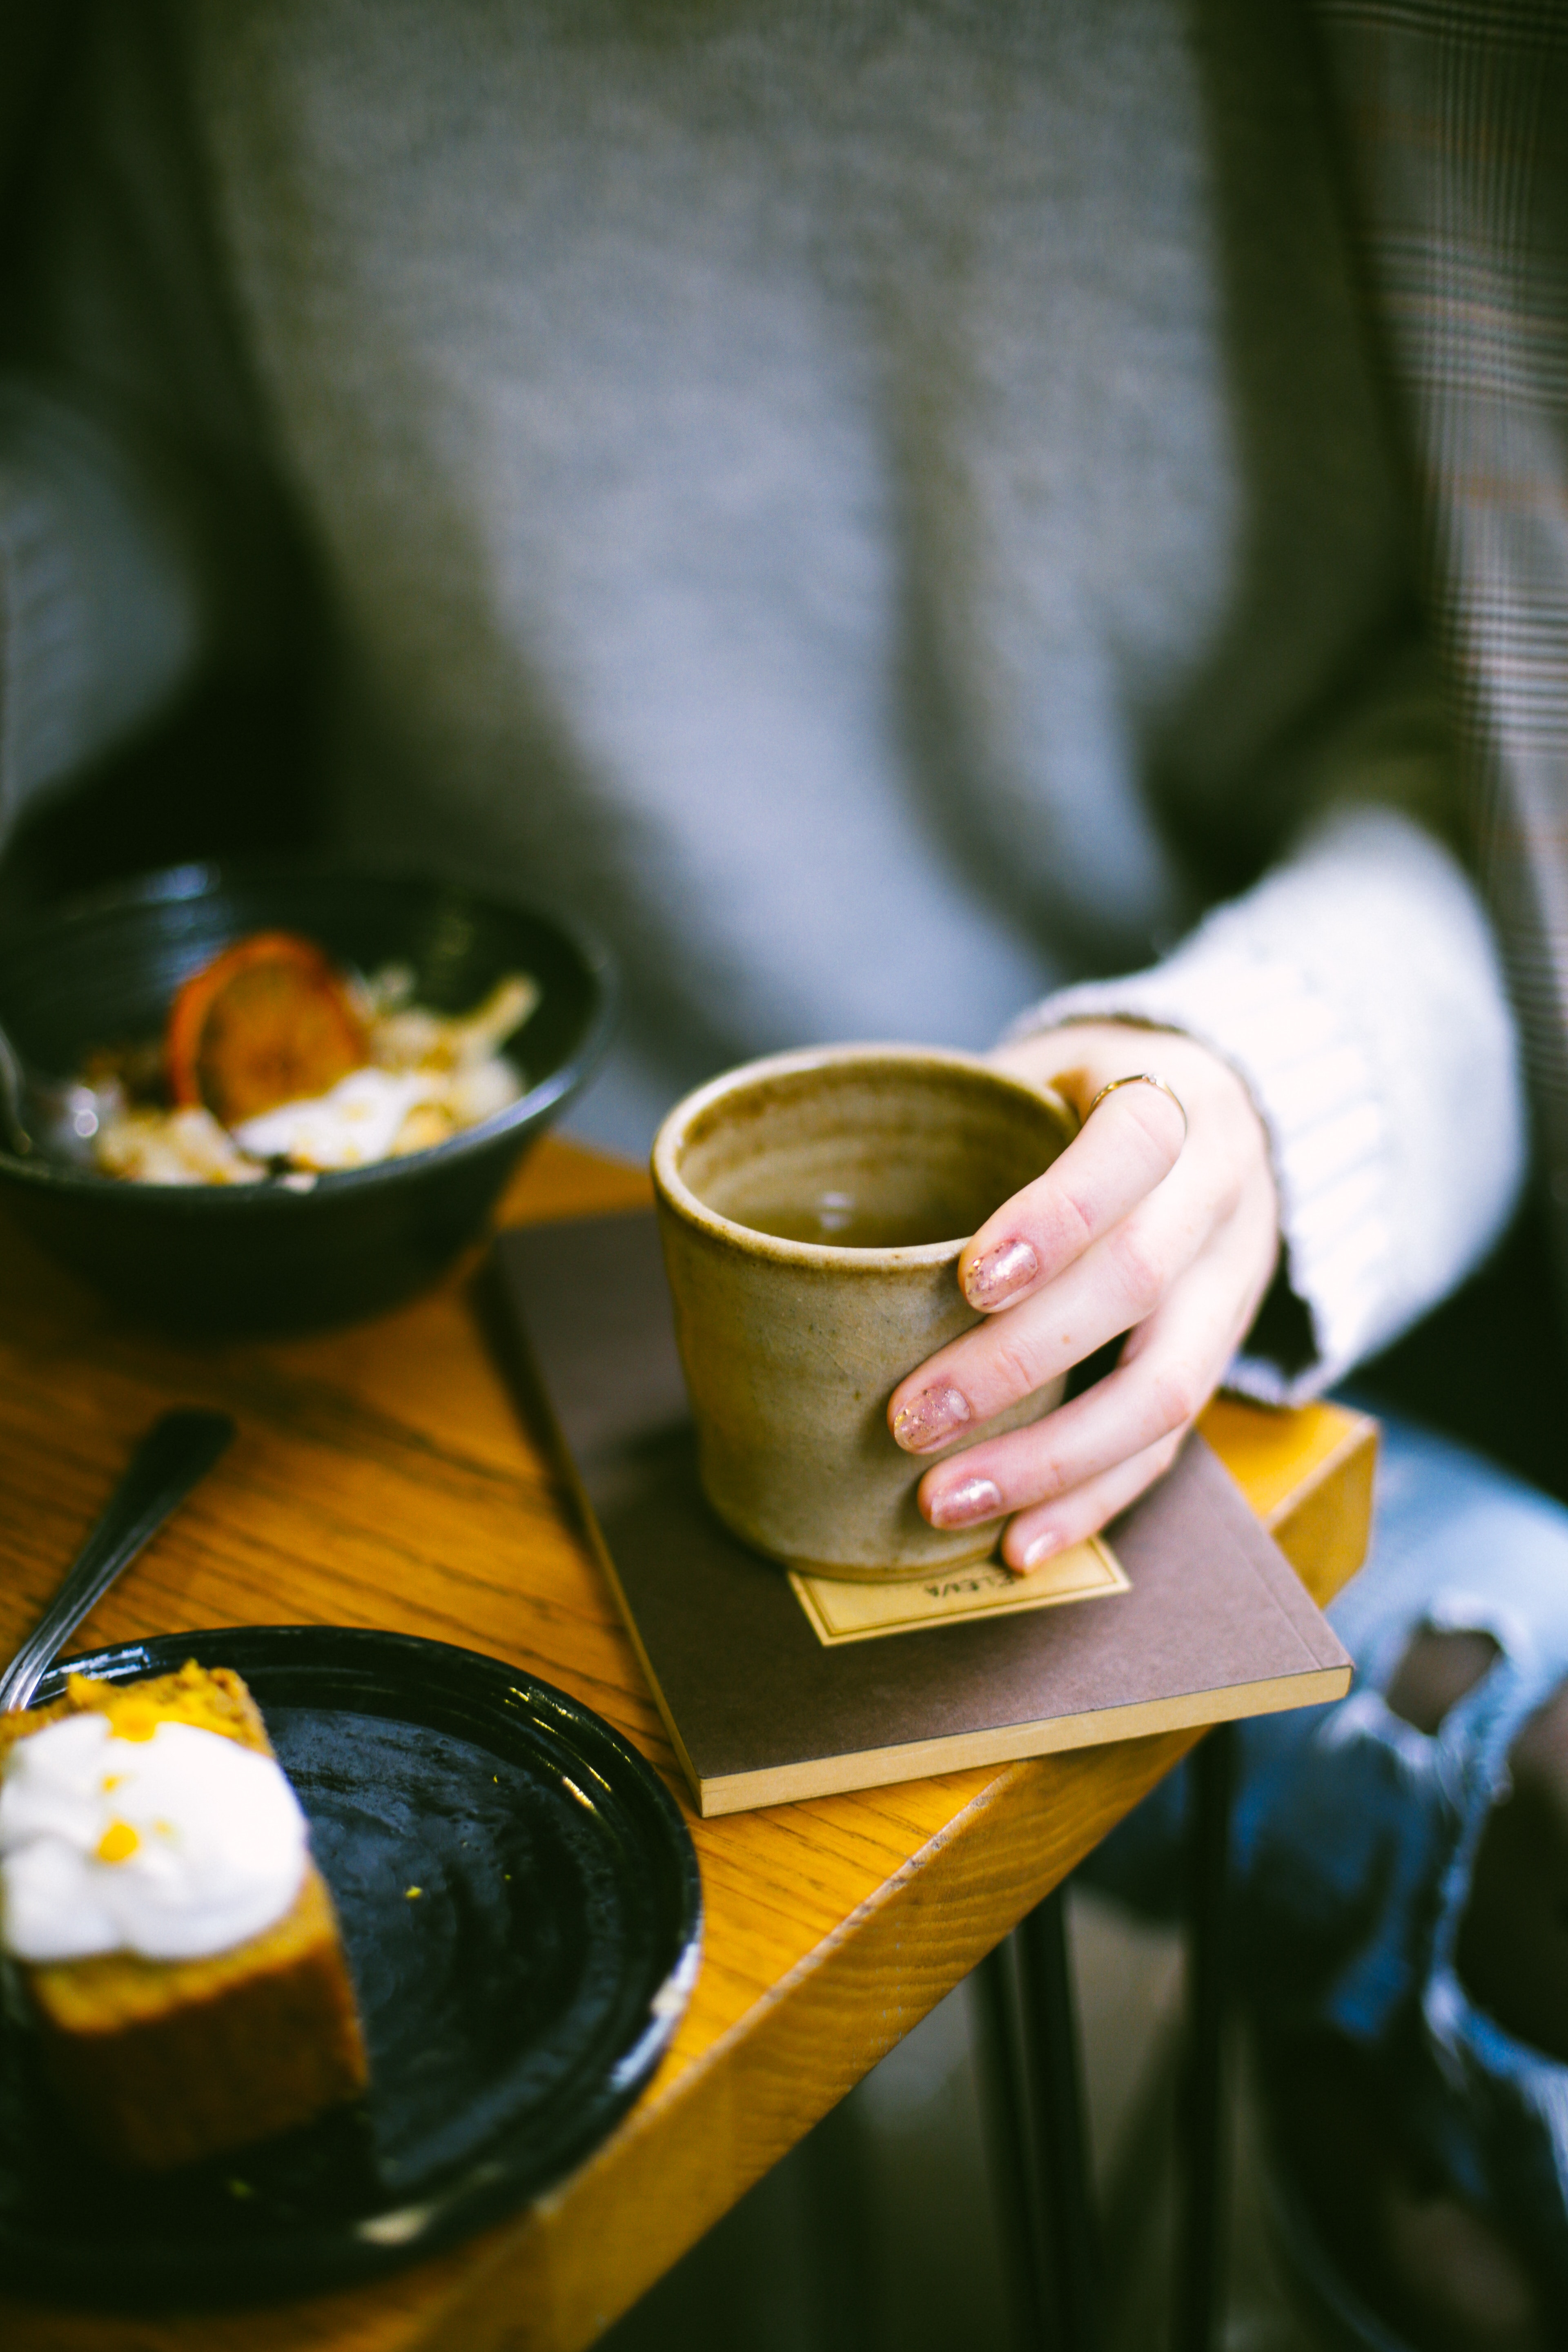
yellow, tableware, cup, coffee cup, hand, tea, drink, ceramic, still life photography